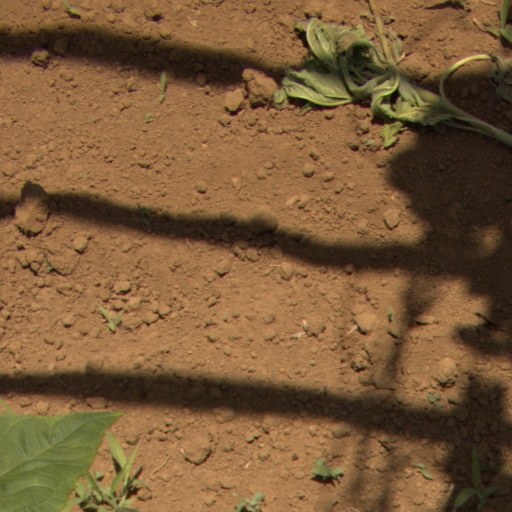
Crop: Jerusalem artichoke